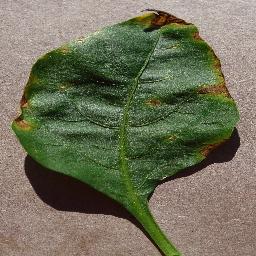
Label: Pepper,_bell___Bacterial_spot